Charles Fletcher Lummis

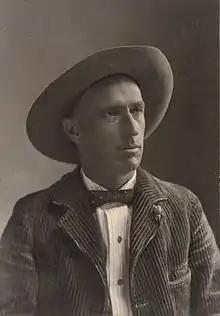
Lummis in 1897

Charles Fletcher Lummis (March 1, 1859 – November 25, 1928) was an American journalist, civil rights activist, preservationist, poet and librarian who promoted Native American rights and historic preservation. He founded the Southwest Museum of the American Indian.